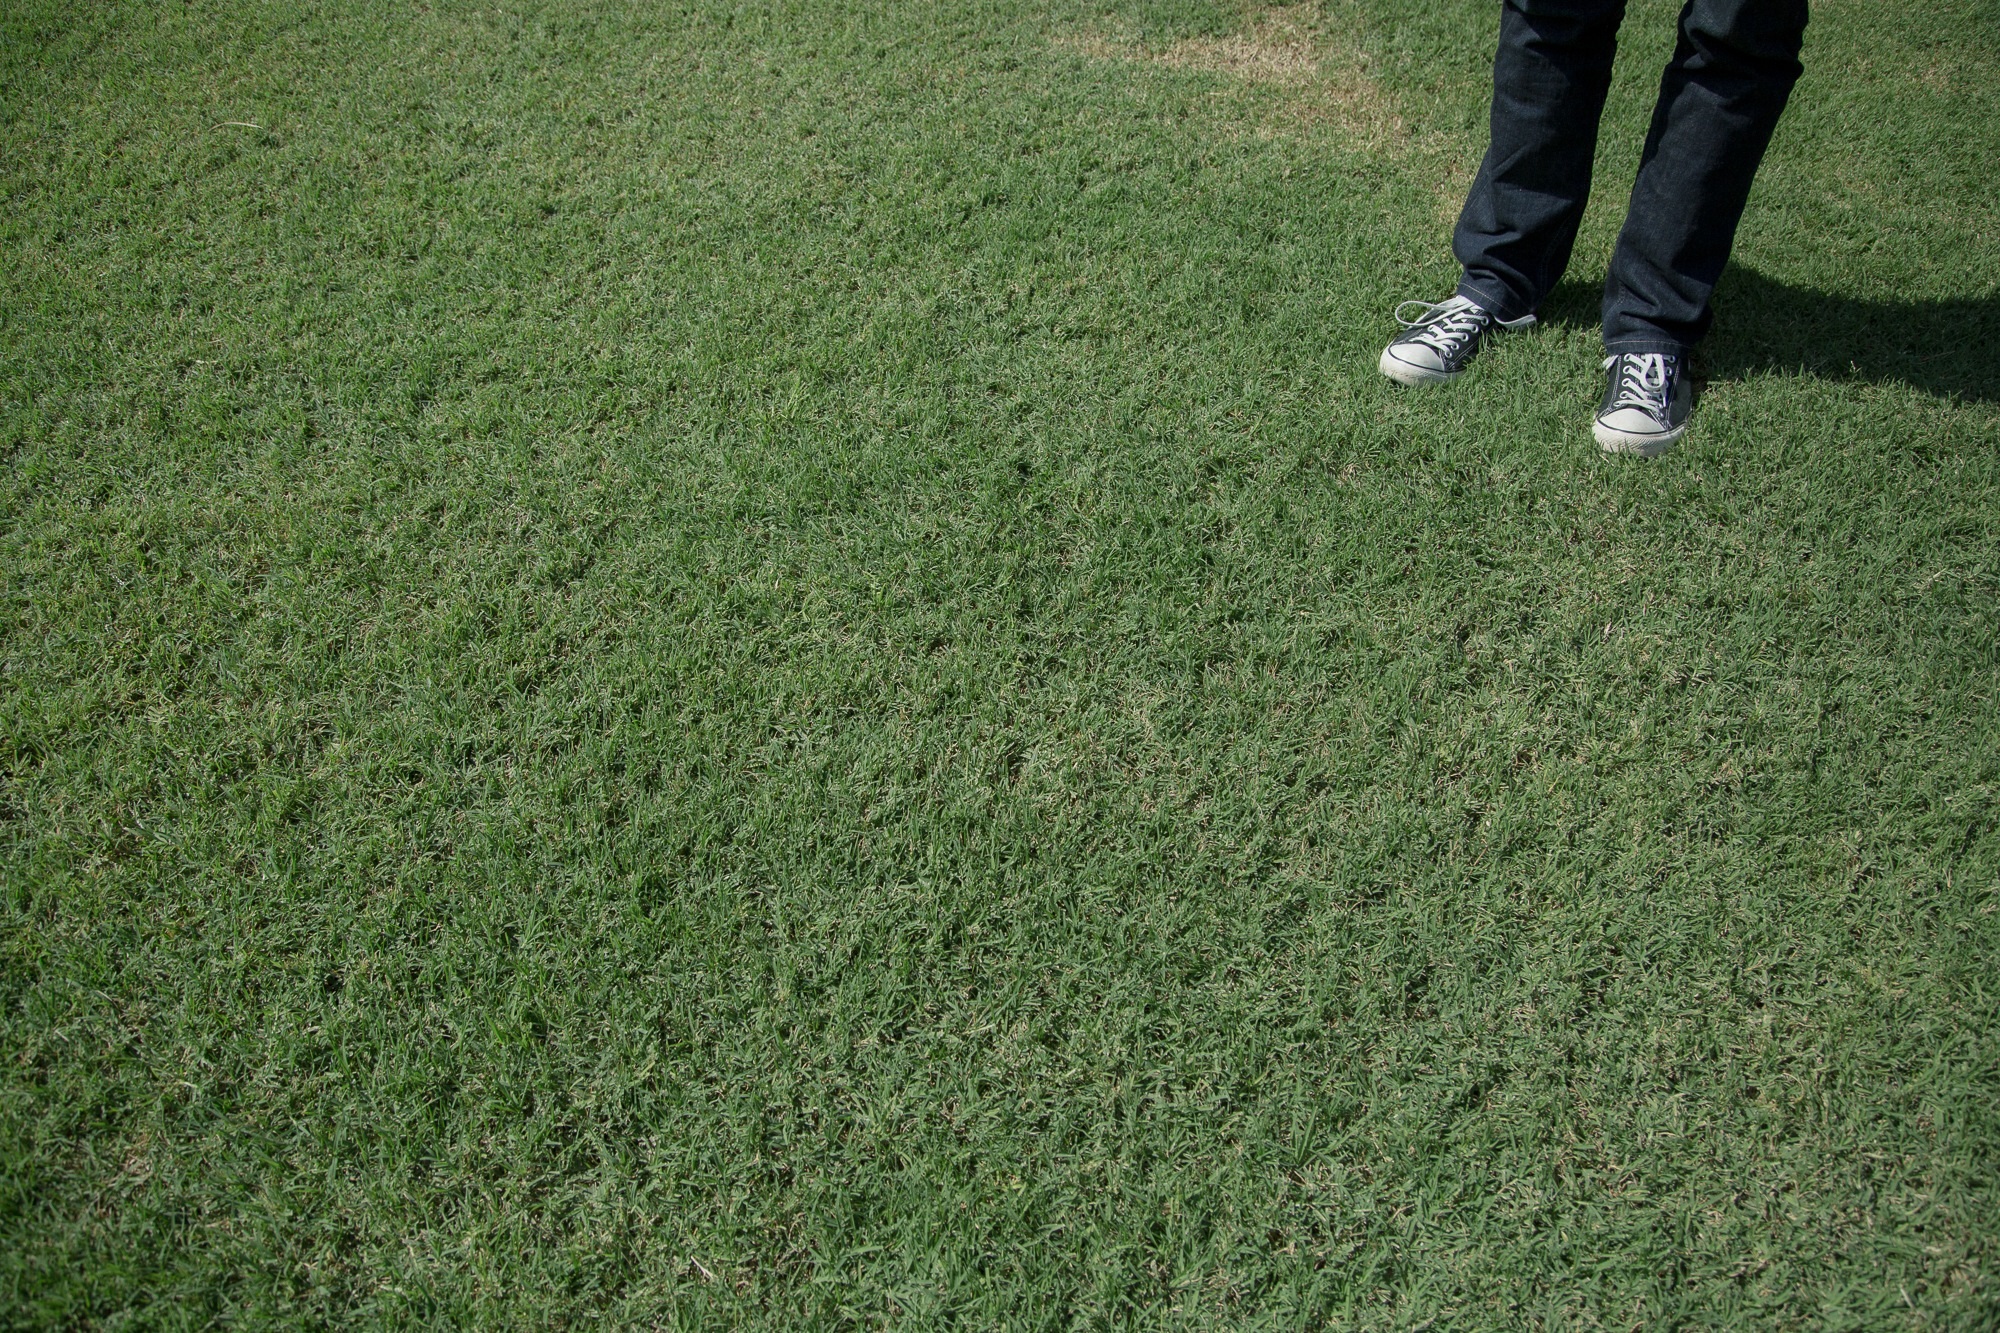
grass, plant, field, lawn, meadow, jeans, green, soil, pants, shoes, grassland, sneakers, shrub, converse, flooring, artificial turf, grass family